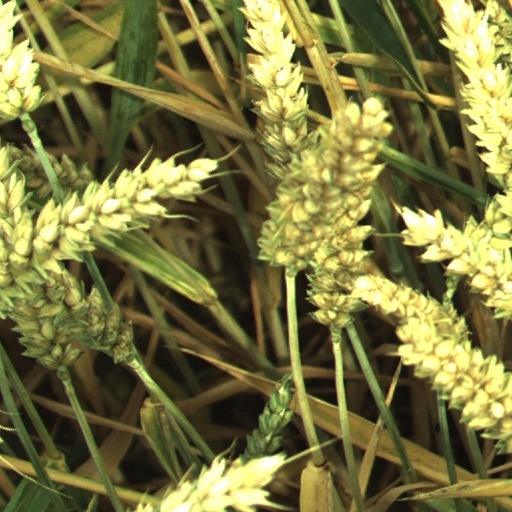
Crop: wheat